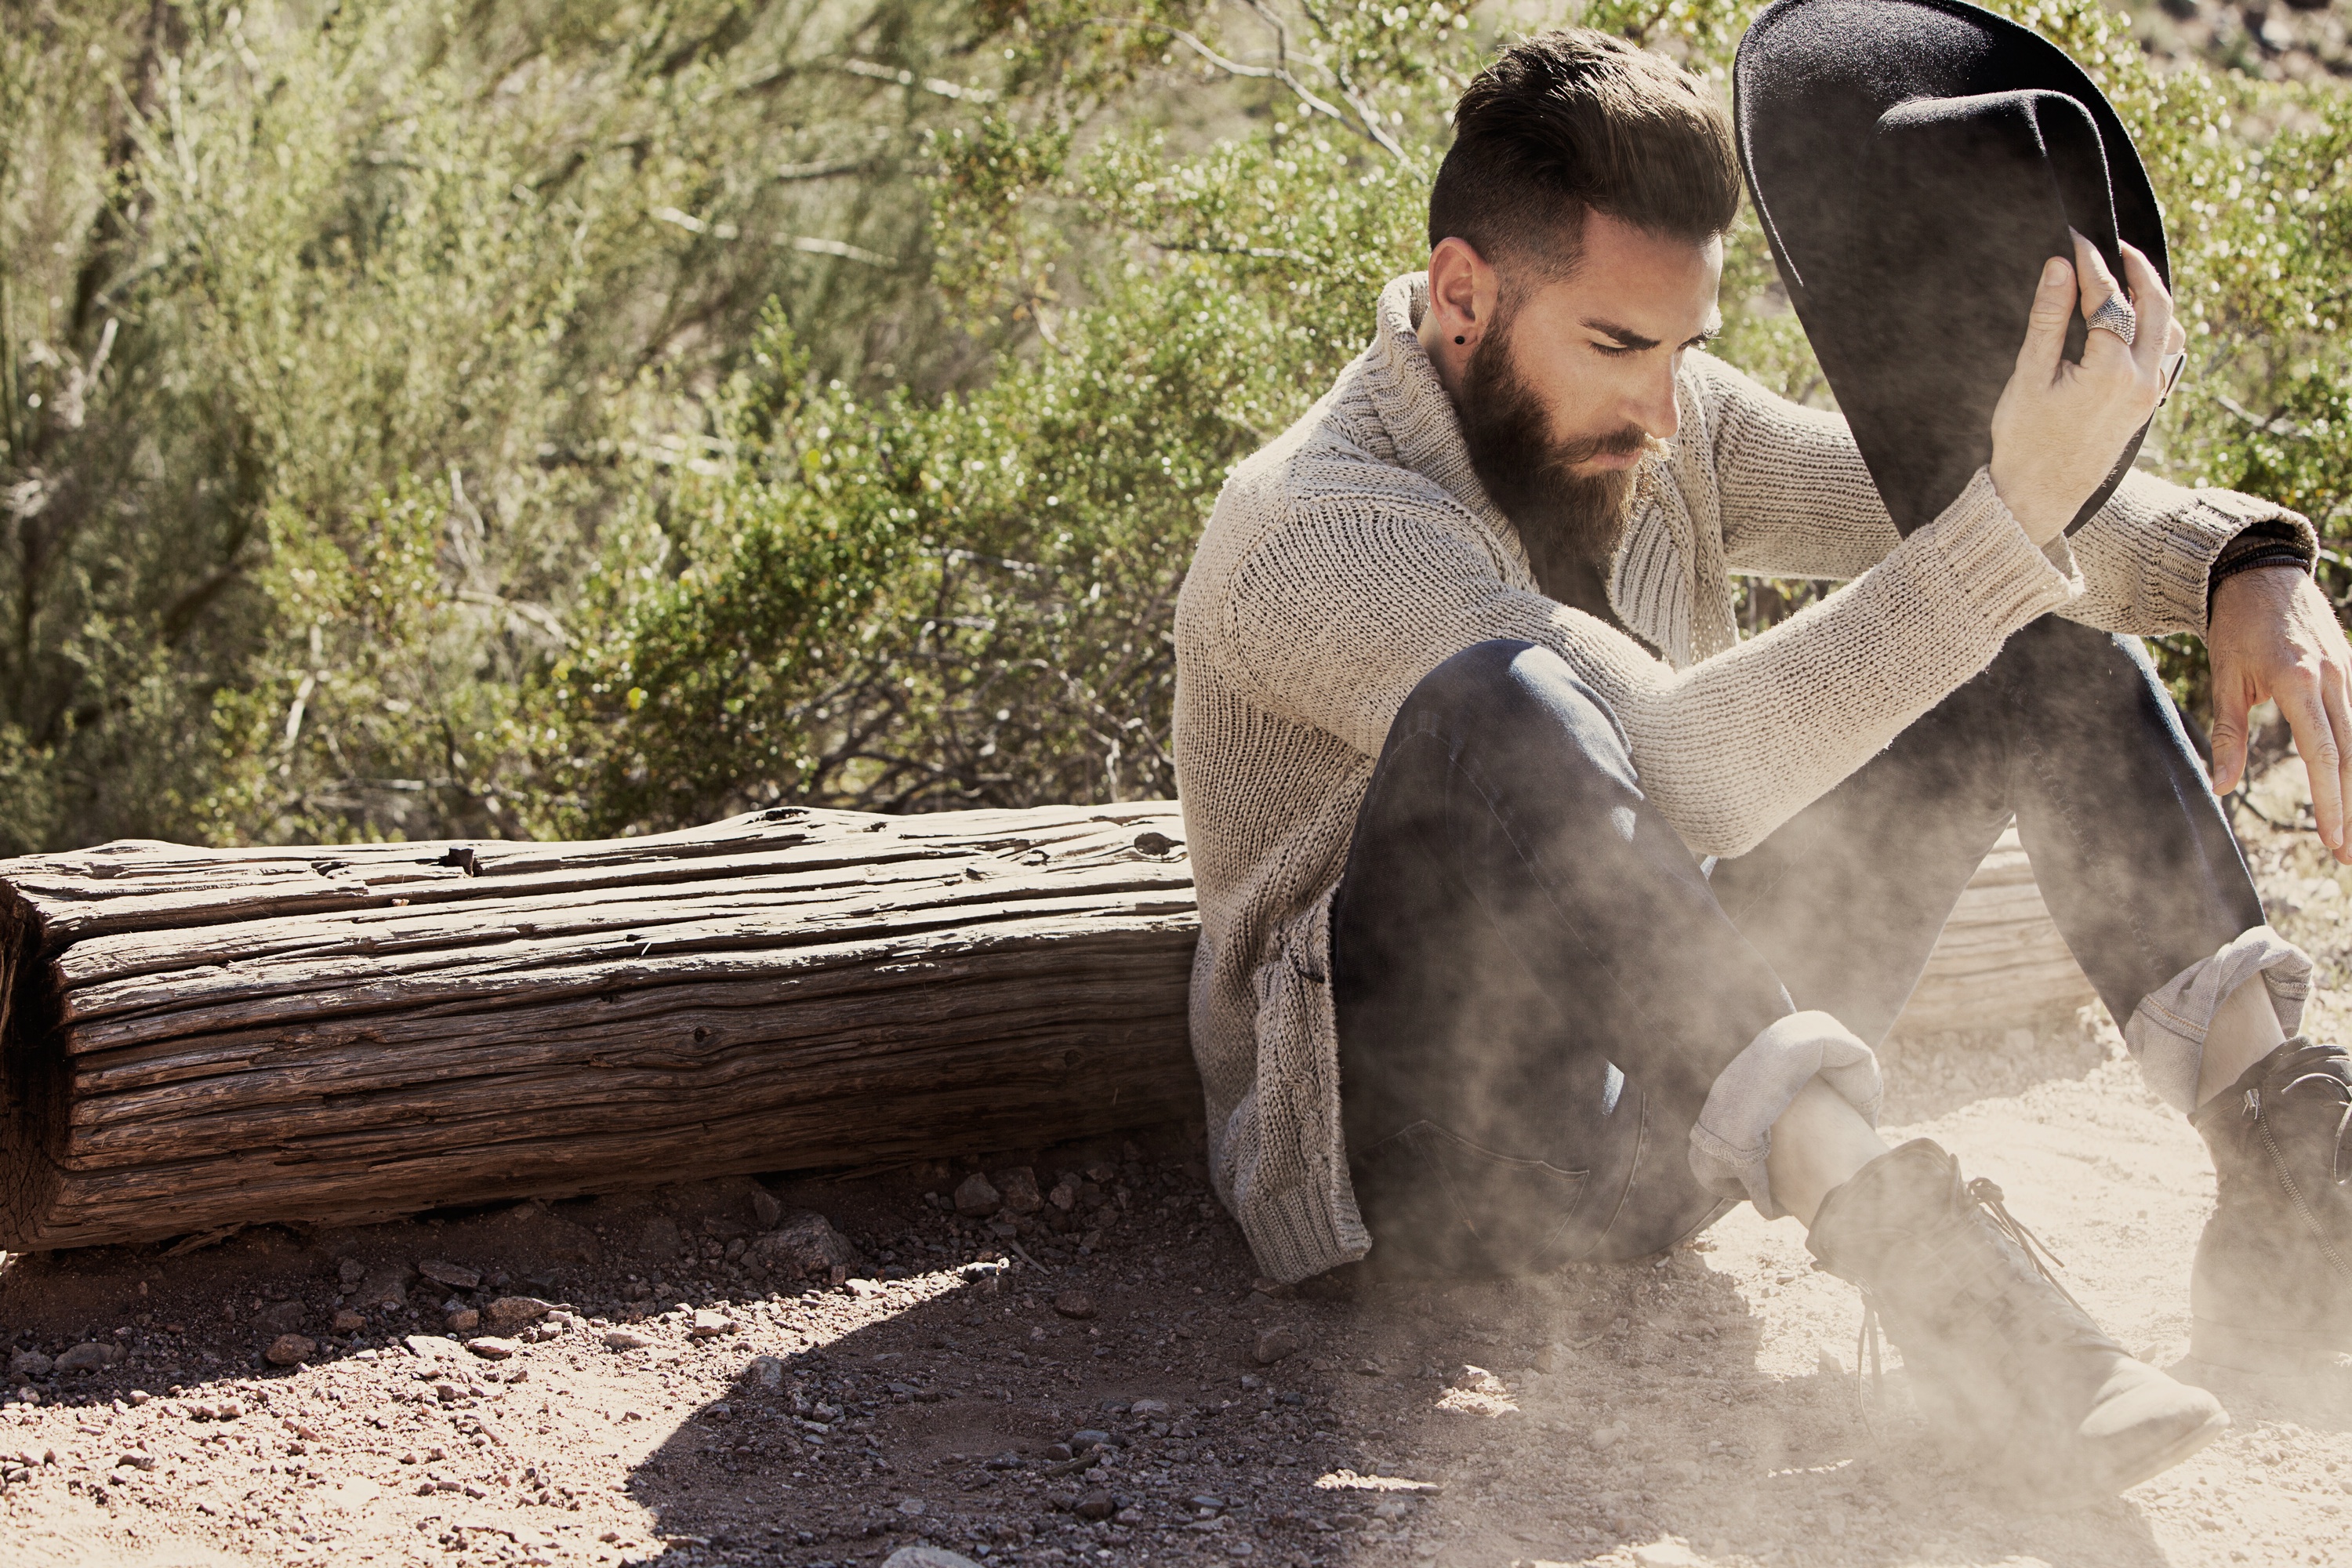
man, outdoor, sand, person, people, male, mud, dust, hat, temple, photograph, interaction